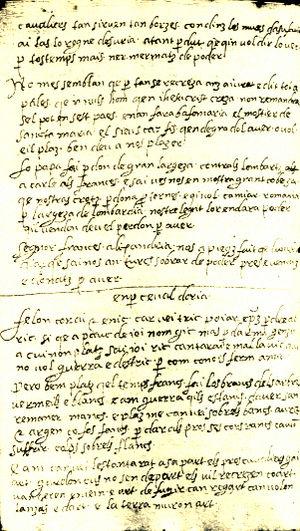
Perceval Doria est un condottiere, poète et un troubadour connu surtout pour ses compositions en langue provençale et en sicilien vulgaire.